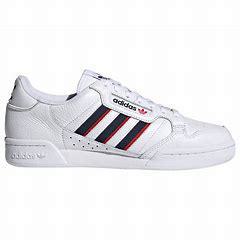
Brand: Adidas
Model: Continental 80 Stripes